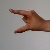
The image shows a hand gesture representing the letter 'Z' in Indian Sign Language.